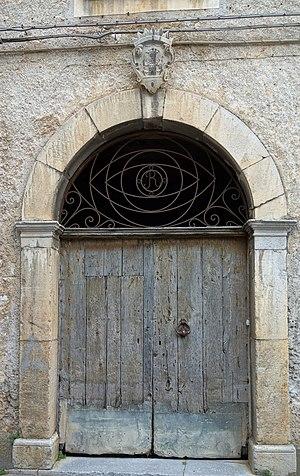
Porte du Palazzo Rocco à Morano Calabro.